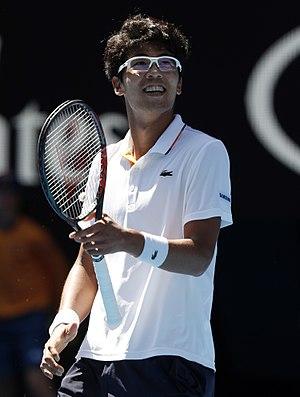
Chung Hyeon, né le 19 mai 1996 à Suwon, est un joueur de tennis professionnel sud-coréen.